Rescue of the Jews of Zakynthos

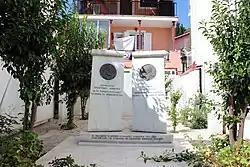
Memorial to Bishop Chrysostomos and Loukas Karrer at the site of the Zakynthos synagogue destroyed in the 1953 Ionian earthquake.

During the Holocaust in Greece, the entire community of Jews of Zakynthos, numbering 275 people, was not deported after Mayor Loukas Karrer and Bishop Chrysostomos (1890–1958) refused Nazi orders to turn in a list of the town's Jewish community for deportation to the death camps. Instead they secretly hid the town's Jews in various rural villages and turned in a list that included only their own two names. The entire Jewish population survived the war. The Jewish community of Zakynthos was the only Jewish community under German occupation in Europe to not have been deported or annihilated through local measures.